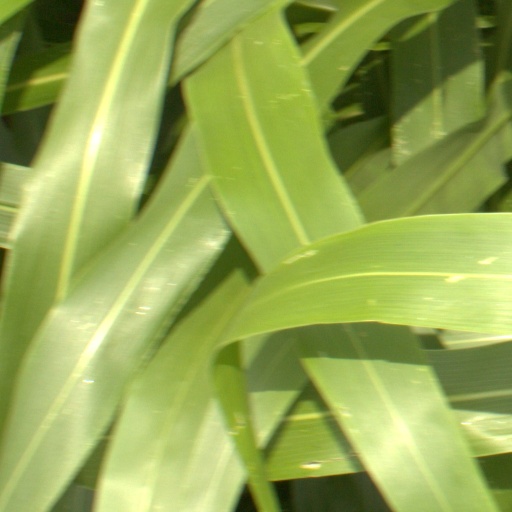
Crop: sorghum